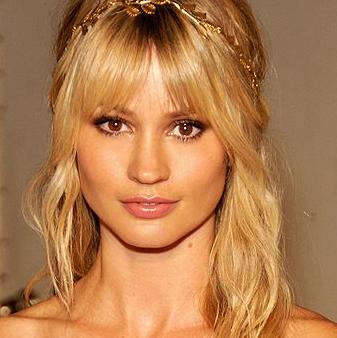
Age: 29